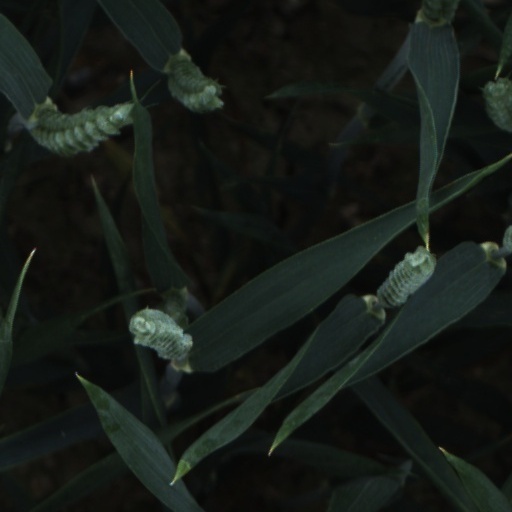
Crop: wheat